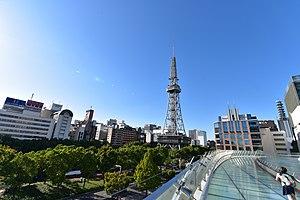
Nagoya est la troisième ville du Japon par sa superficie et la quatrième par la population, derrière Tokyo, Yokohama et Osaka. Située sur la côte Pacifique, au bord de la baie d'Ise dans la région du Chūbu, au centre de Honshū, c'est la capitale de la préfecture d'Aichi. Le pachinko, né à Nagoya, y a son musée.